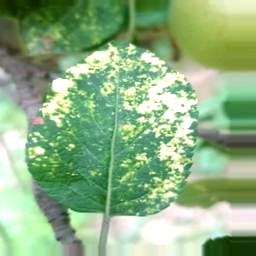
Label: Apple_Mosaic